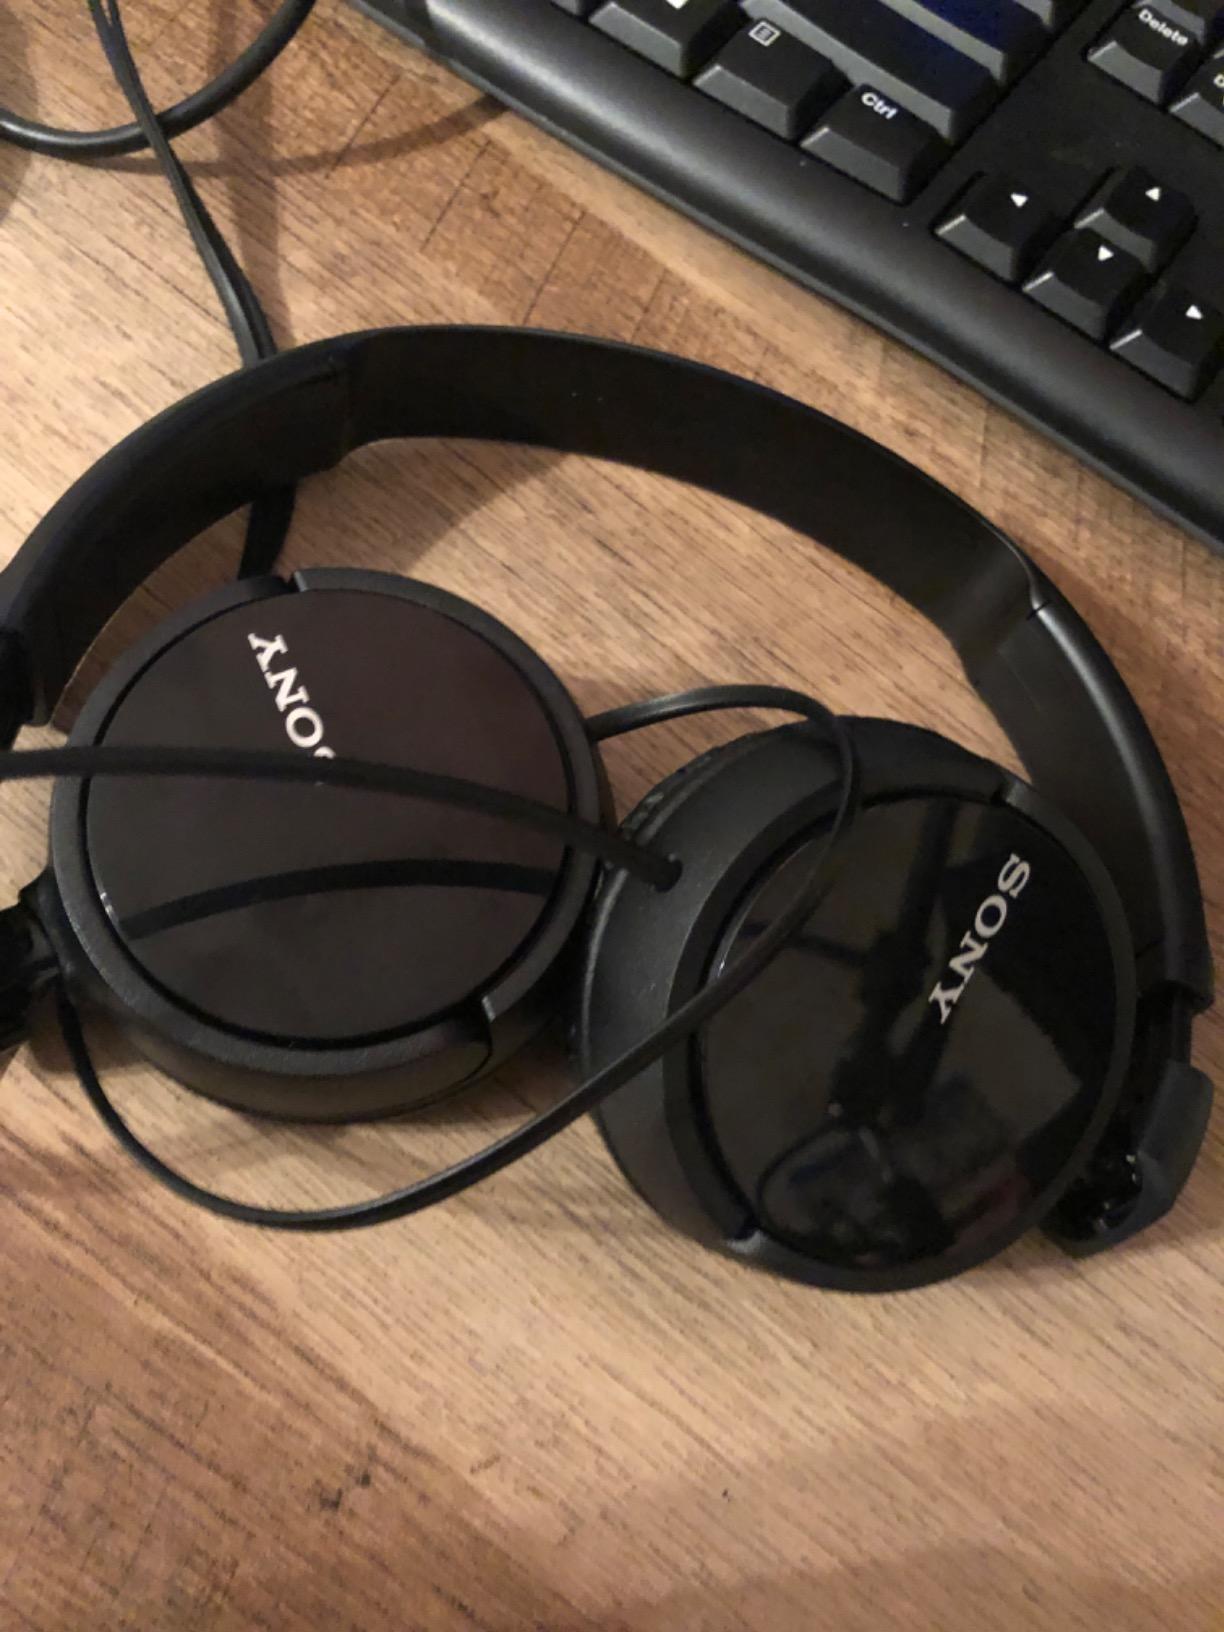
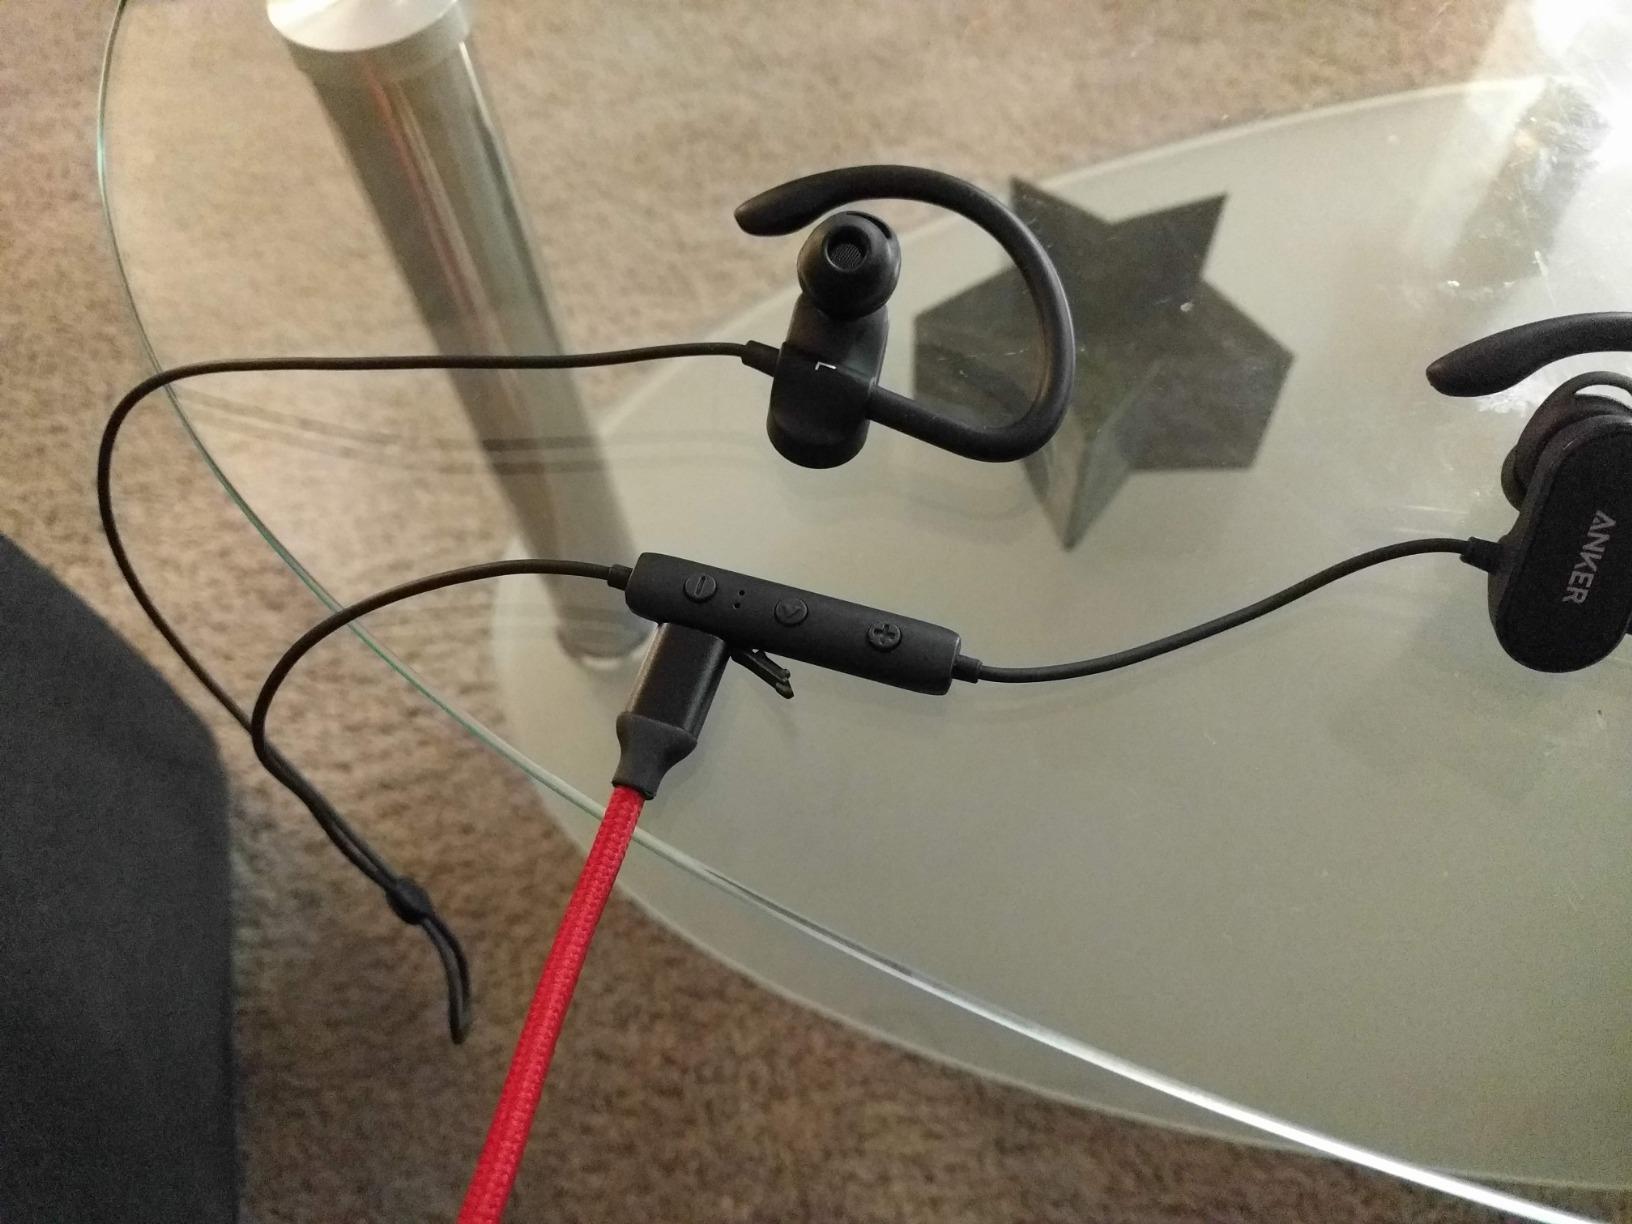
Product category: headphones
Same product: no